Alberto Rendo

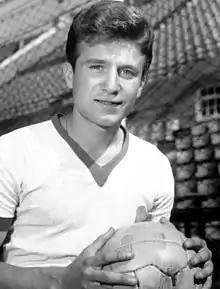
Rendo c. 1959-64.

Alberto Rendo (born 3 January 1940) is an Argentine former footballer who competed in the 1960 Summer Olympics.